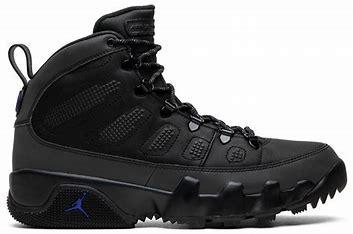
Brand: Jordan
Model: 9 Retro